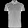
Label: T - shirt / top